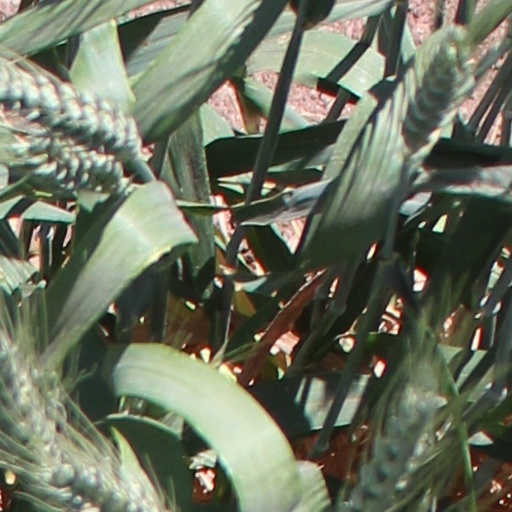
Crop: wheat